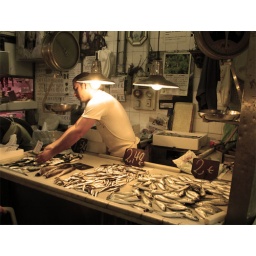
A fish market in Malaga, Spain.